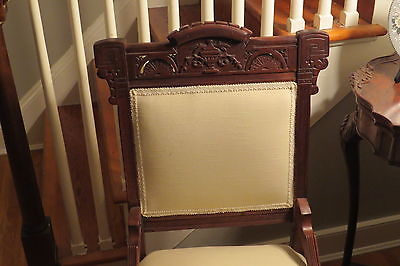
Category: chair